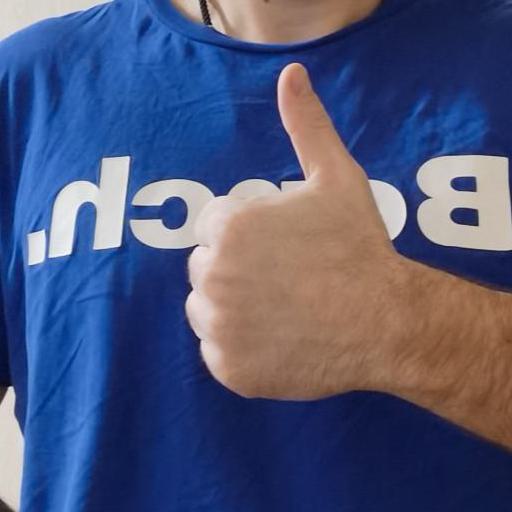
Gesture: like